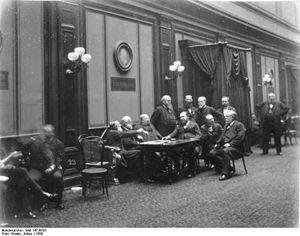
Le Parti radical allemand, abrégé en DFP, est un parti politique libéral allemand qui a existé entre 1884 et 1893.